Geography of Guam

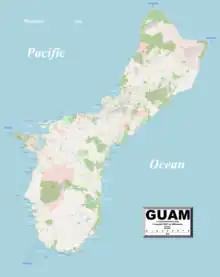
An enlargeable, detailed map of Guam

Guam has a tropical marine climate that is generally warm and humid, but moderated by northeast trade winds. The dry season is from January to June. The wet season is from July to December. There is little temperature variation. There are frequent squalls during the wet season. Typhoons are relatively rare but are most common during the wet season and are potentially very destructive.